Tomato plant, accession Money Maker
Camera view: vertical (180 deg); turntable rotation: 180 degrees
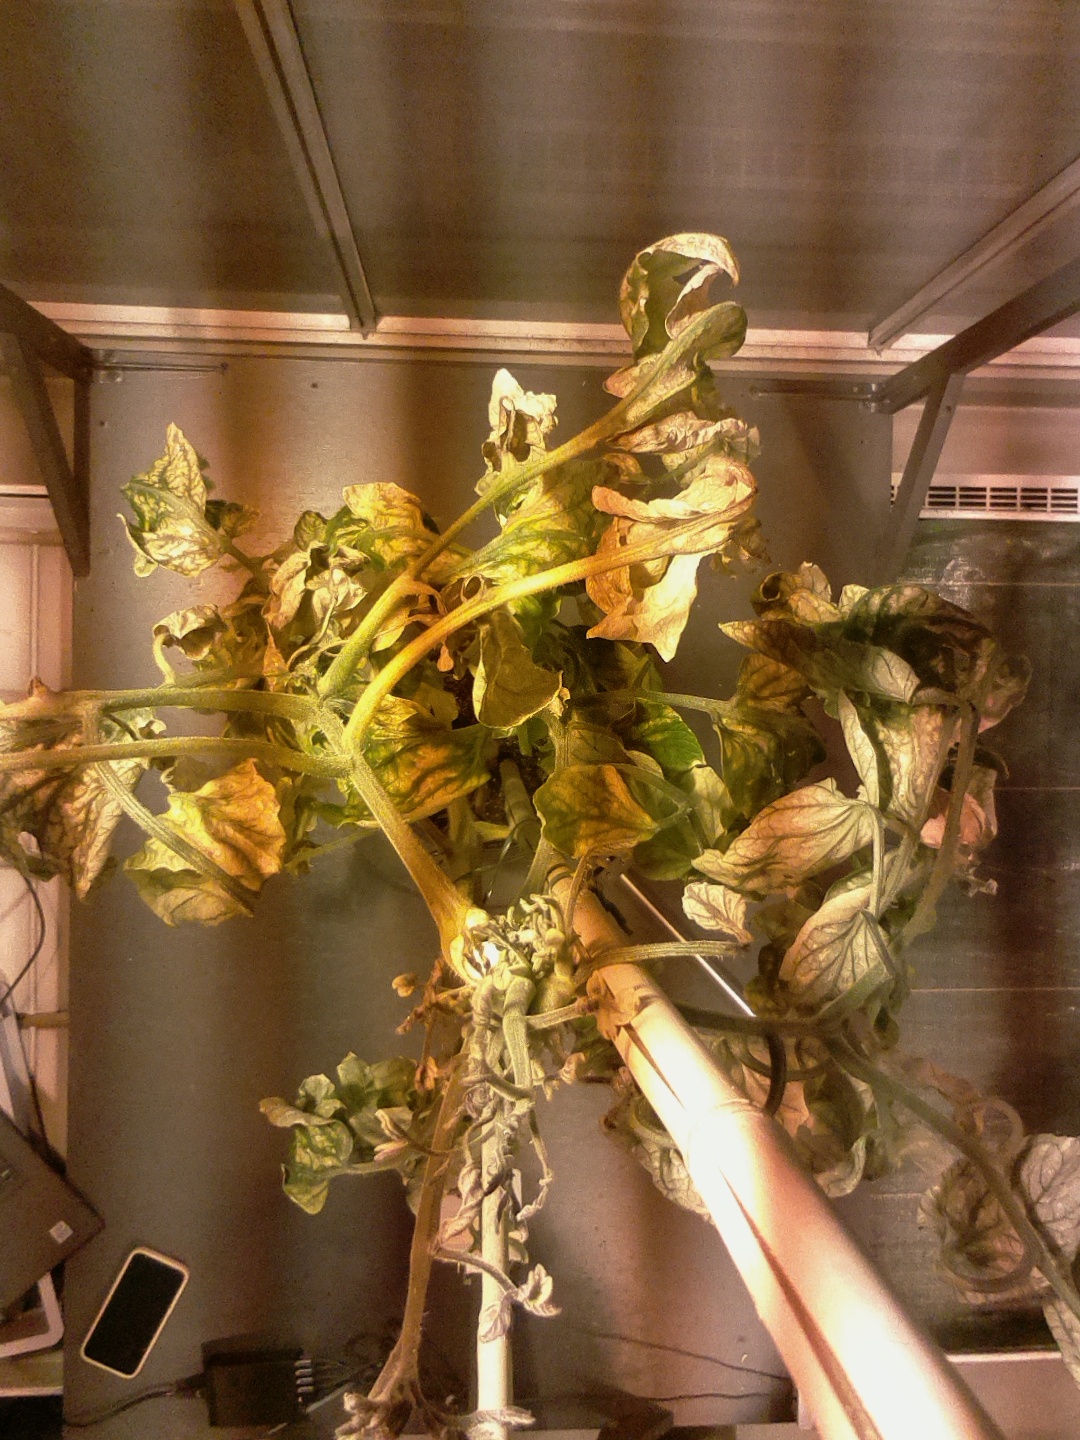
BBCH growth stage 29: 90%-100% Side shoots formed